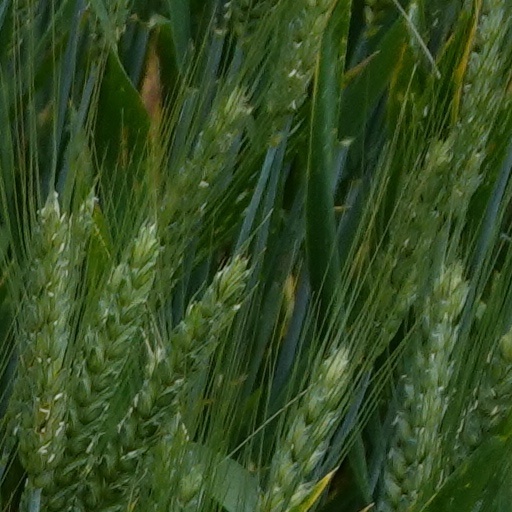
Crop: wheat